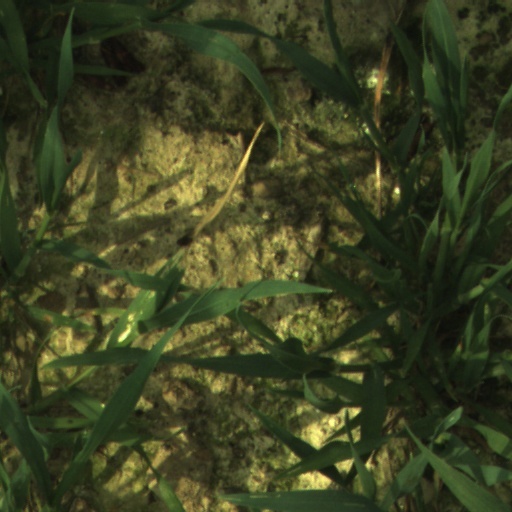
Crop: wheat